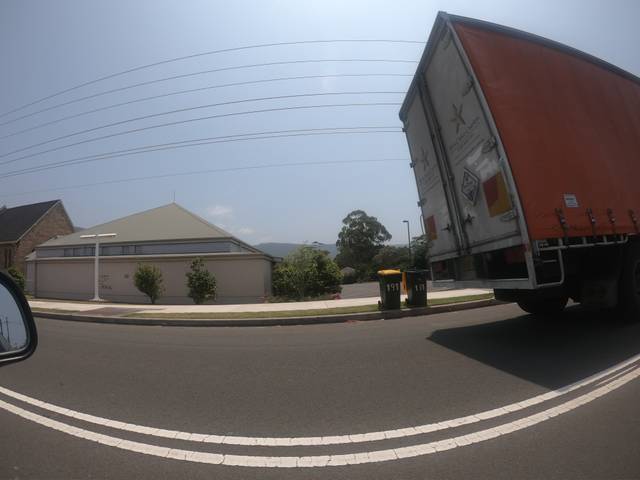
Region: Australia
Coordinates: -34.33, 150.915